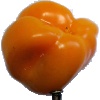
Label: yellow_pepper